Glashütte Original

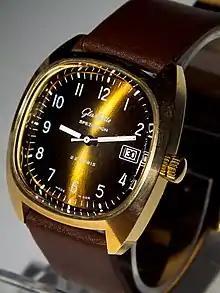
GUB-era Spezichron from 1979-'85 (note that the dial says "Made in GDR" instead of "Made in Germany")

Glashütte Original has roots dating back to 1845 when watchmakers Ferdinand Adolph Lange (of A. Lange & Söhne fame), Moritz Grossman, Julius Assmann, and Adolf Schneider came to Glashütte to manufacture watch parts and pocket watches. They chose this area for its proximity to Dresden's already established clockwork fame. The work of these founders led to innovations that became signature components of Glashütte watchmaking and are continued to this day, such as the Glashütte three-quarter plate, gold lever wheels, and chatons, all developed in 1865 and all increasing timekeeping precision. After successfully petitioning the King of Saxony for a business loan, Moritz Grossman founded the German School of Watchmaking in the town of Glashütte in 1878.